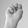
ASL letter: N